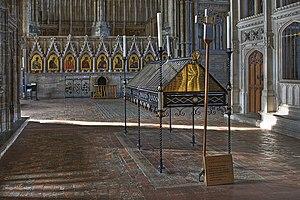
Swithun ou Swithin est un prélat anglo-saxon mort le 2 juillet 861, 862 ou 863. Évêque de Winchester de 852 ou 853 à sa mort, il est considéré comme un saint et fêté le 15 juillet.